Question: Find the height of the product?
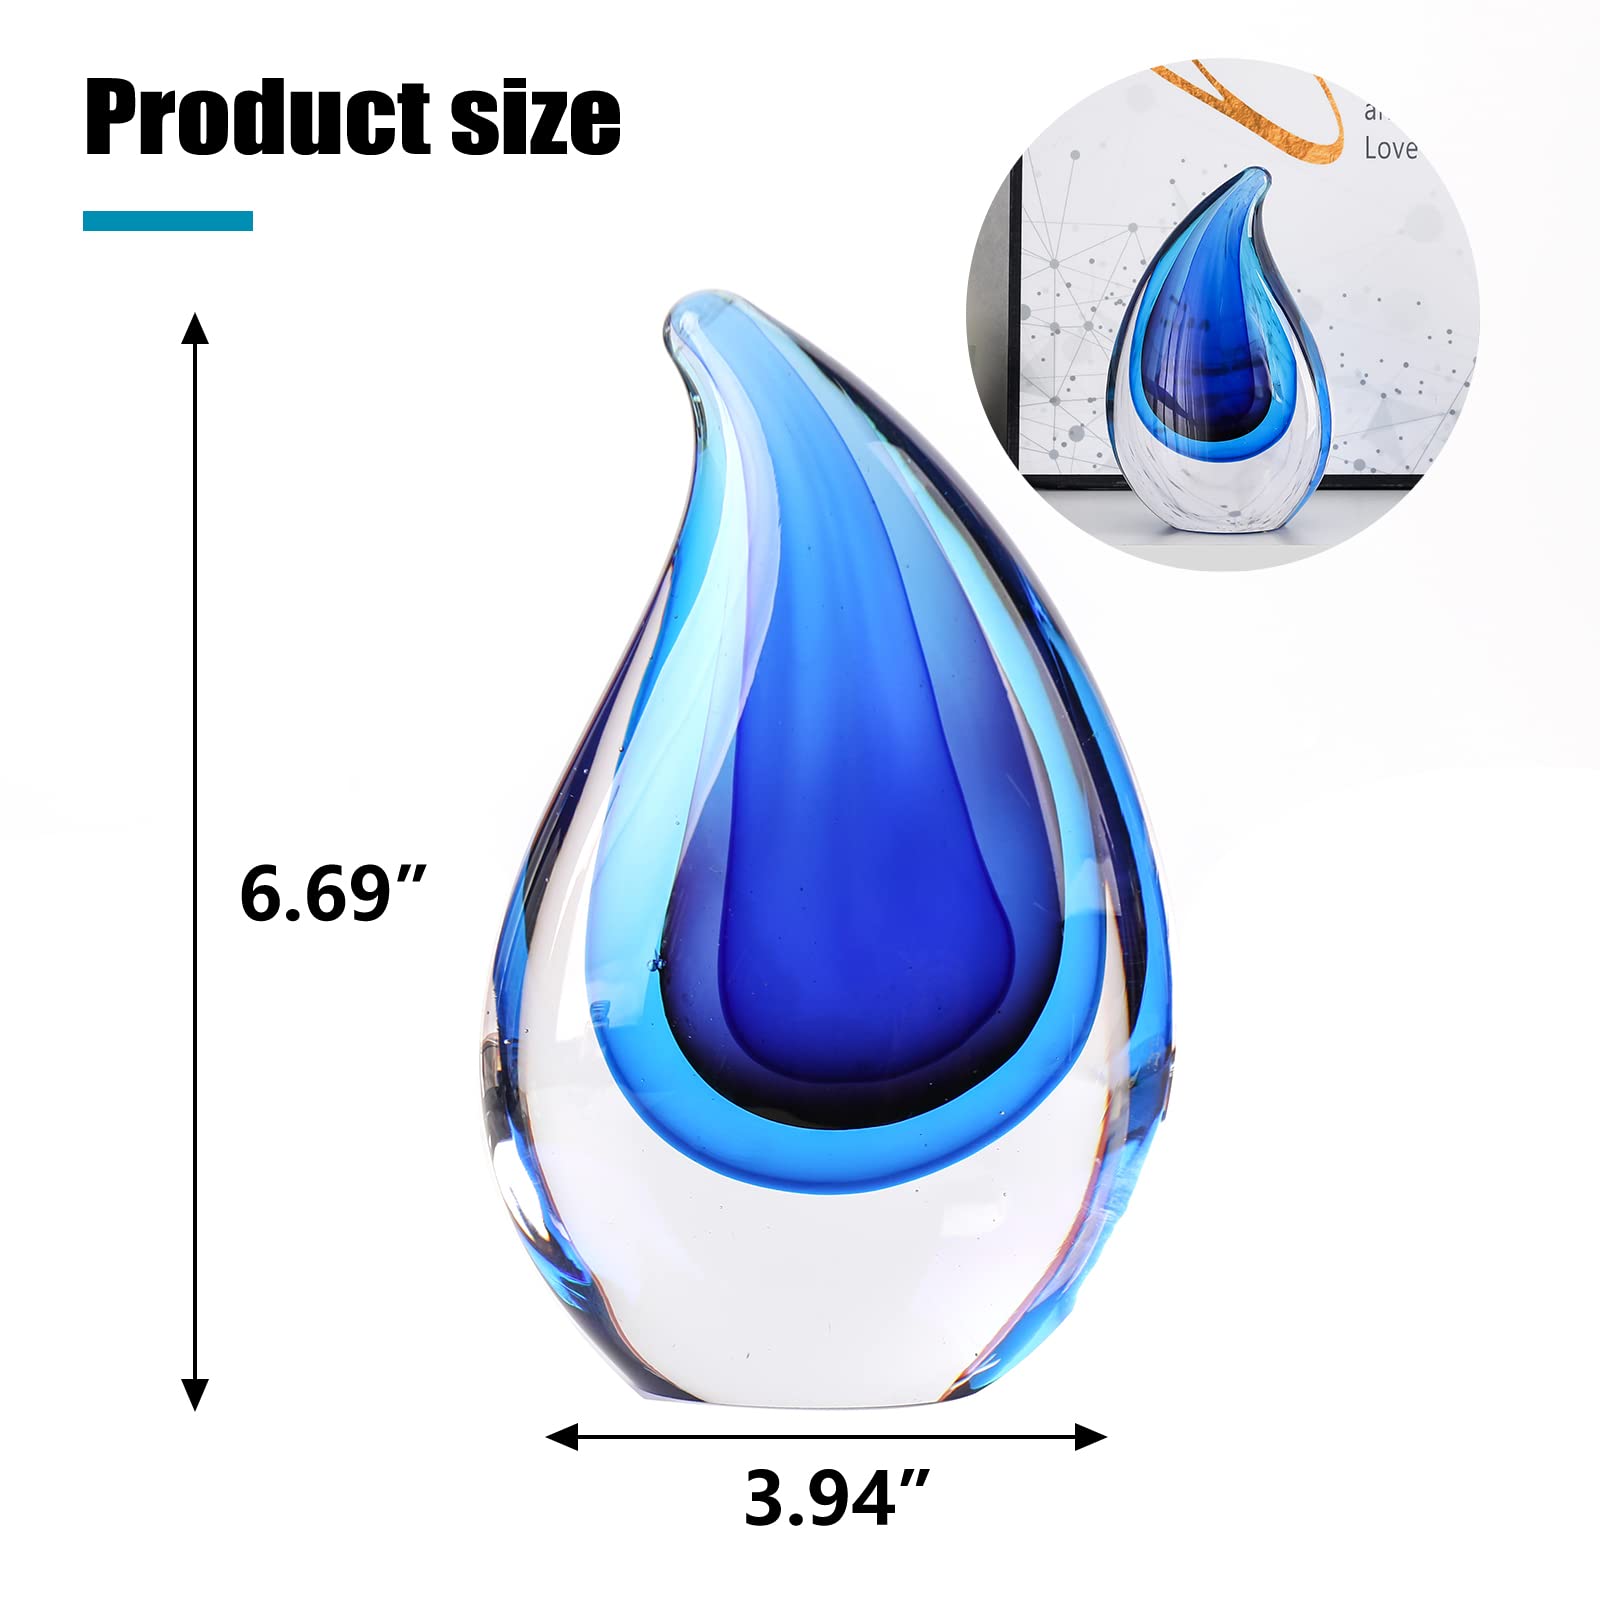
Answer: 6.69 inch